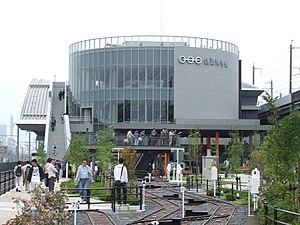
Le Railway Museum est un musée ferroviaire situé dans l'arrondissement d'Ōmiya à Saitama, au Japon.